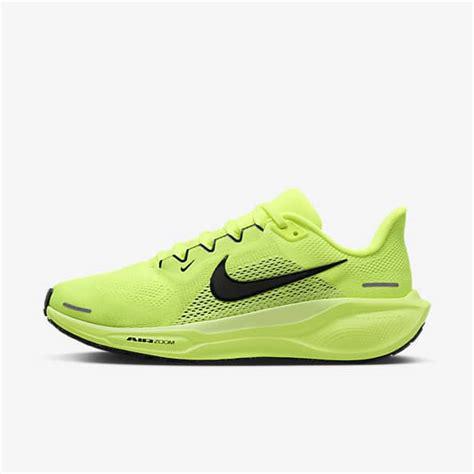
Brand: Nike
Model: Pegasus 41